Poland–United States relations

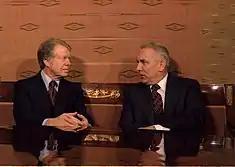
Gierek and President Jimmy Carter, 1977

Poland's November Uprising in 1831 and the fight for regaining independence from the neighbouring empires were extensively documented and editorialized in American newspapers. As the historian Jerzy Jan Lerski described, "one could reproduce in detail virtually the whole story of the November Uprising from the 1831 files of American dailies published at that time, regardless of the fact that they were usually four-sheet affairs with little space left for foreign news." There were very few Poles in the United States at the time, but views of Poland were shaped positively by its support for the American Revolution. Several young men offered their military services to fight for Poland, the most well-known of which was Edgar Allan Poe, who wrote a letter to his commanding officer March 10, 1831 to join the Polish Army if it was created in France.